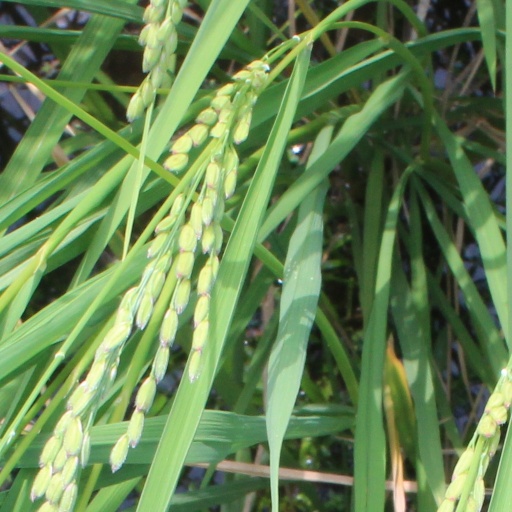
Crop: rice